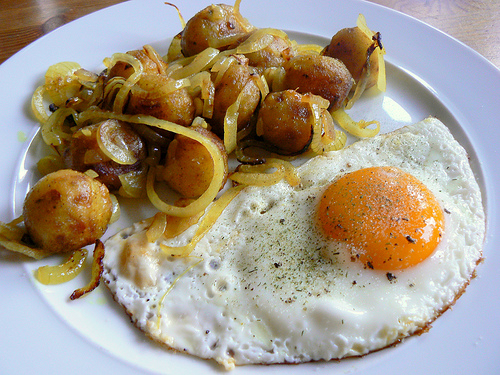
Label: sunny_side_up_eggs